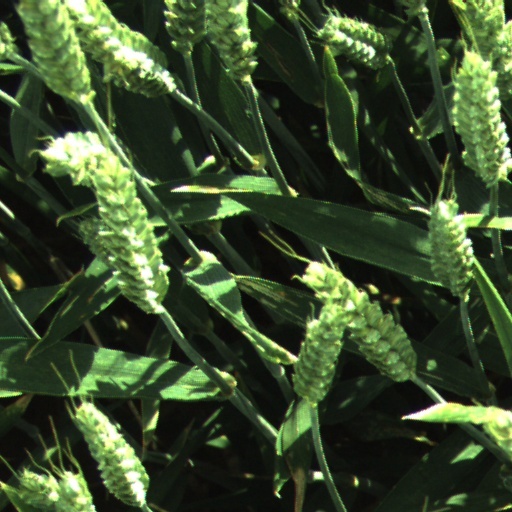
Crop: wheat